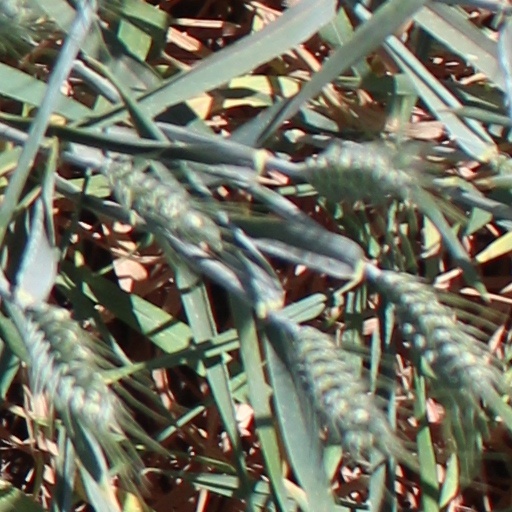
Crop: wheat